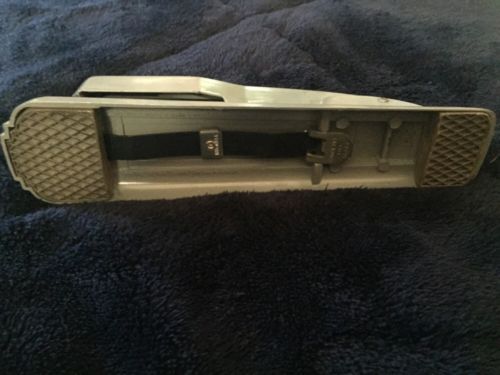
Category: stapler